Flight of the Hippogriff

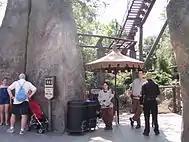
Entrance to the attraction.

Following the announcement of the Wizarding World of Harry Potter section in May 2007, both Flying Unicorn and fellow previous incarnation Dueling Dragons were shown to be in the new area, but it had not been confirmed whether they were to be closed and rethemed as of that time.